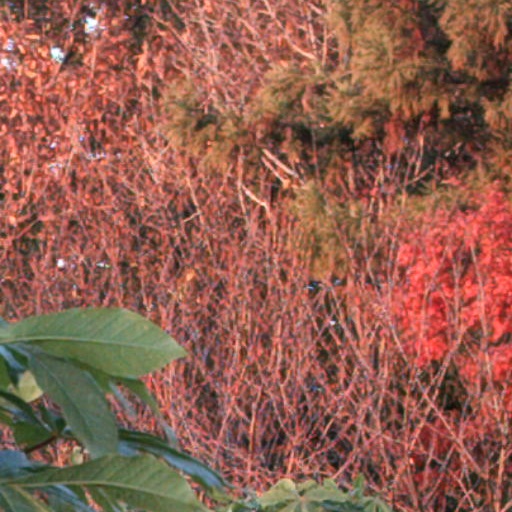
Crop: cassava